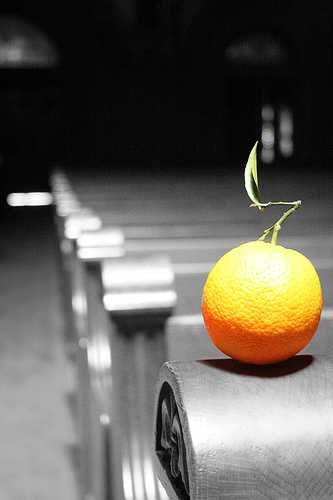
Label: Orange